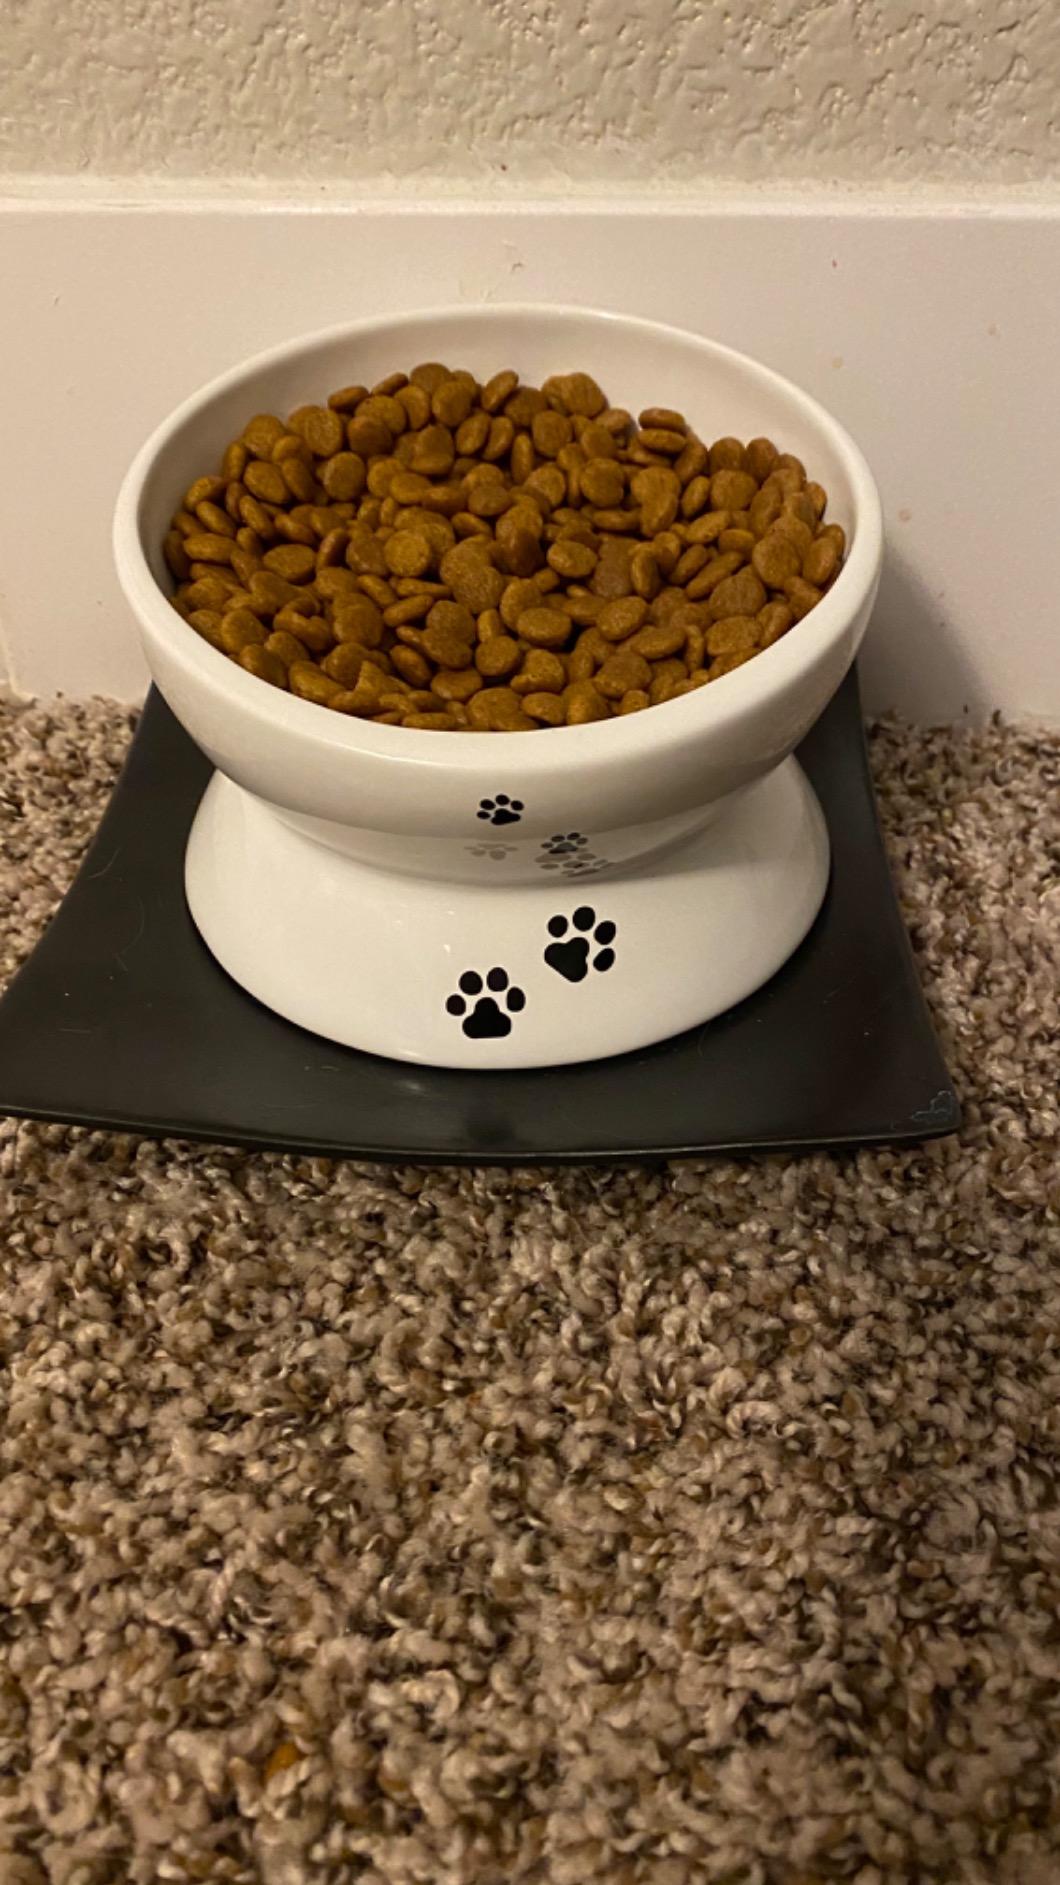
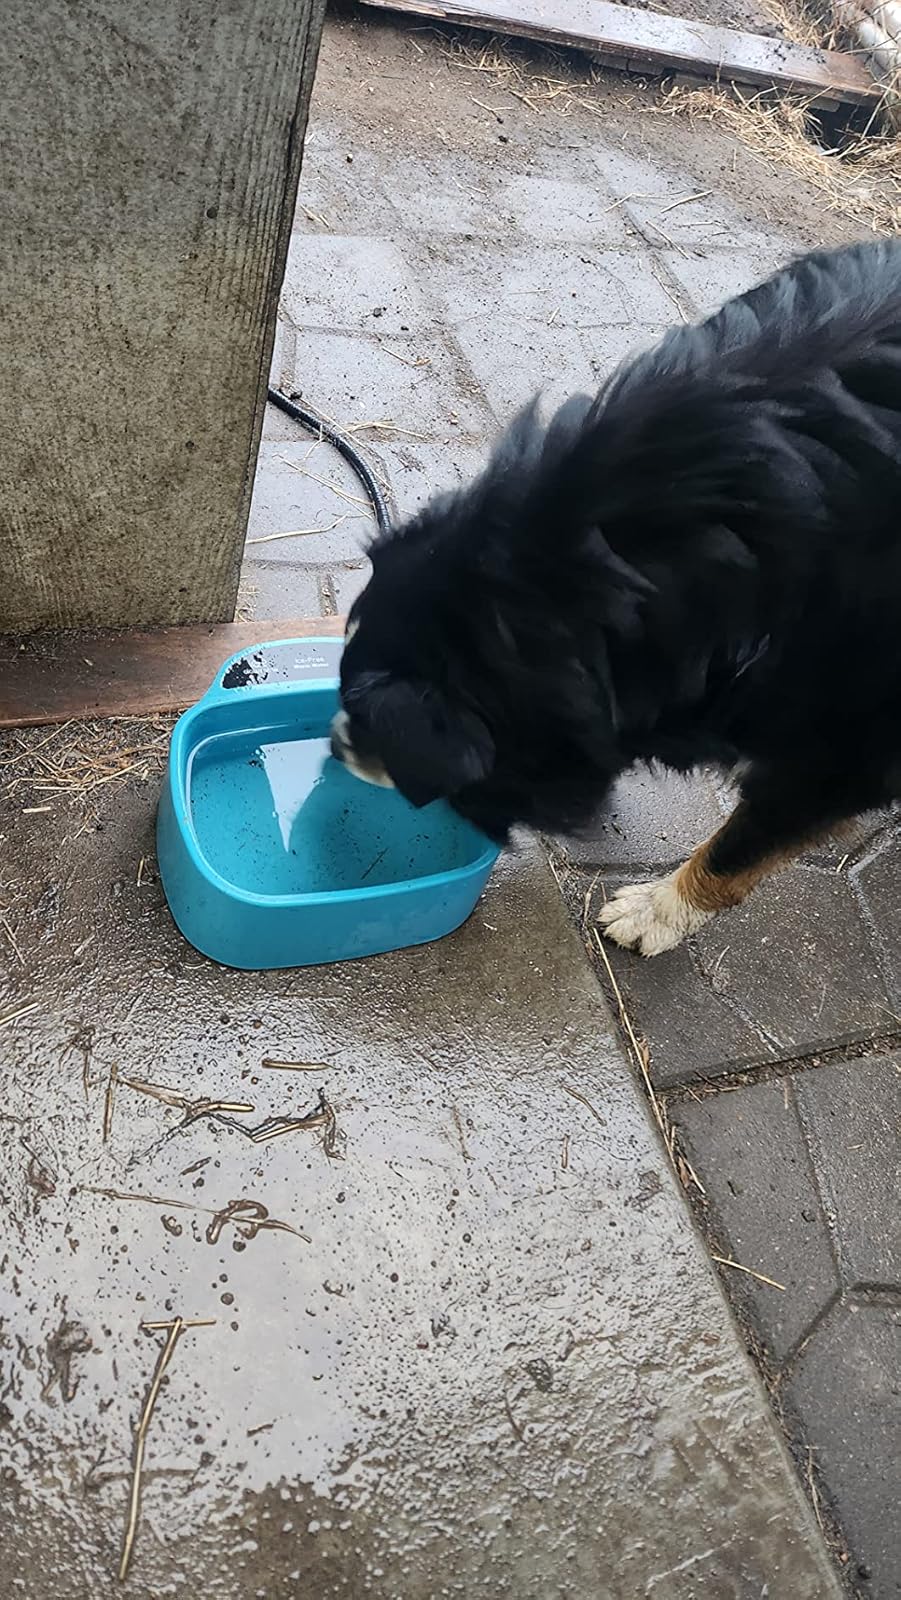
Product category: items_bowl
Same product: no